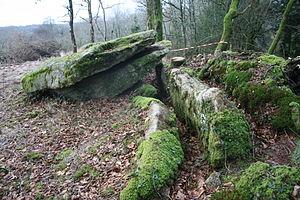
Photo de l'allée couverte de Keroual. Cernée d'un cairn avec une pierre tombale, dont la construction remonte de 2000 à 2500 ans avant Jésus-Christ, se situe à proximité du village de Keroual d'en Haut.
Lanvénégen [lɑ̃veneʒɛ̃] est une commune française située dans le département du Morbihan, en région Bretagne.